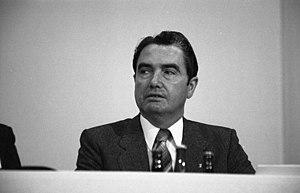
Werner Zeyer, né le 25 mai 1929 à Oberthal et mort le 26 mars 2000 à Sarrebruck, était un homme politique allemand membre de l'Union chrétienne-démocrate d'Allemagne.